Football at the 2012 Summer Olympics – Women's tournament

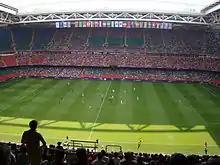
Great Britain vs New Zealand

† Game delayed by one hour, having been originally scheduled at 19:45, due to North Korean protest after accidental use of South Korean flag for North Korea.